Shimo-Shirataki Station

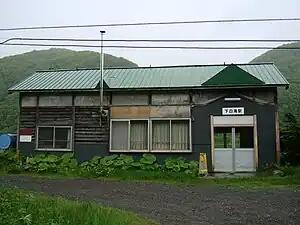
Shimo-Shirataki Station building in June 2009

was a railway station on the Sekihoku Main Line in Engaru, Hokkaido, Japan, operated by Hokkaido Railway Company (JR Hokkaido). Opened in 1929, the station closed in March 2016.